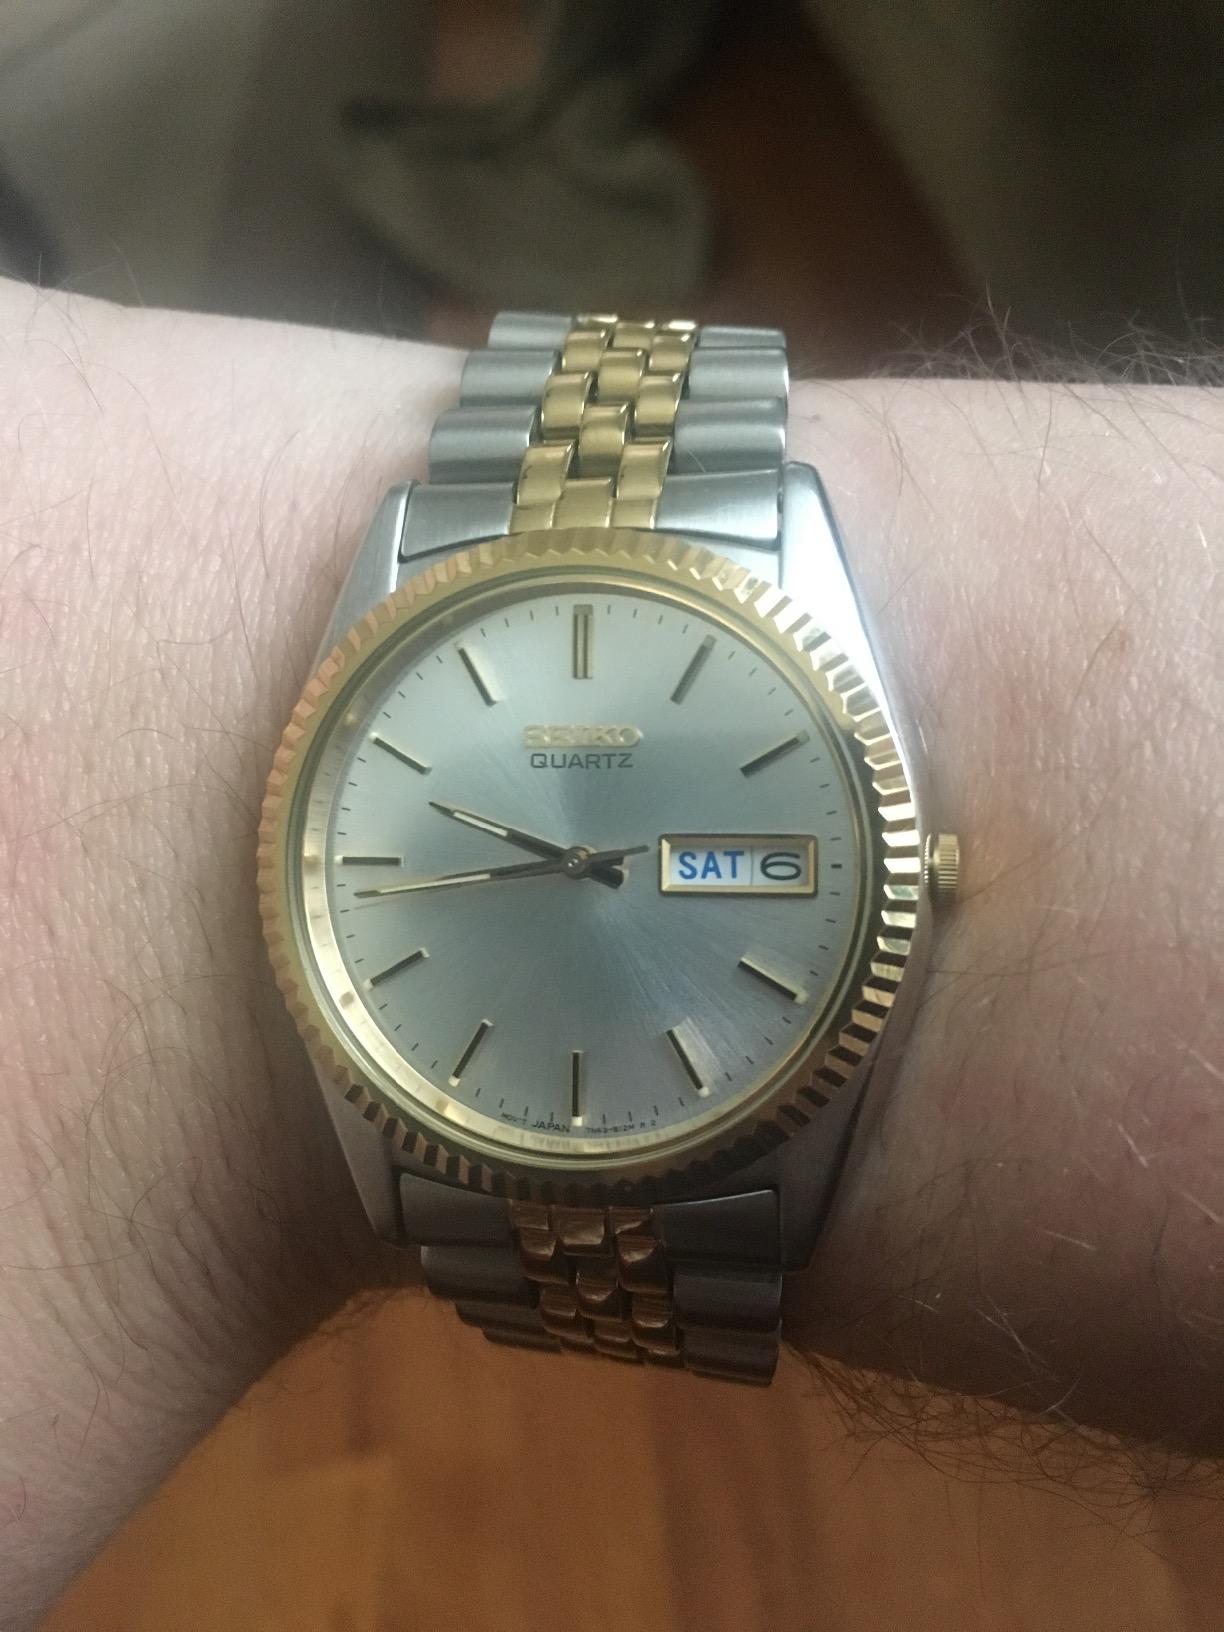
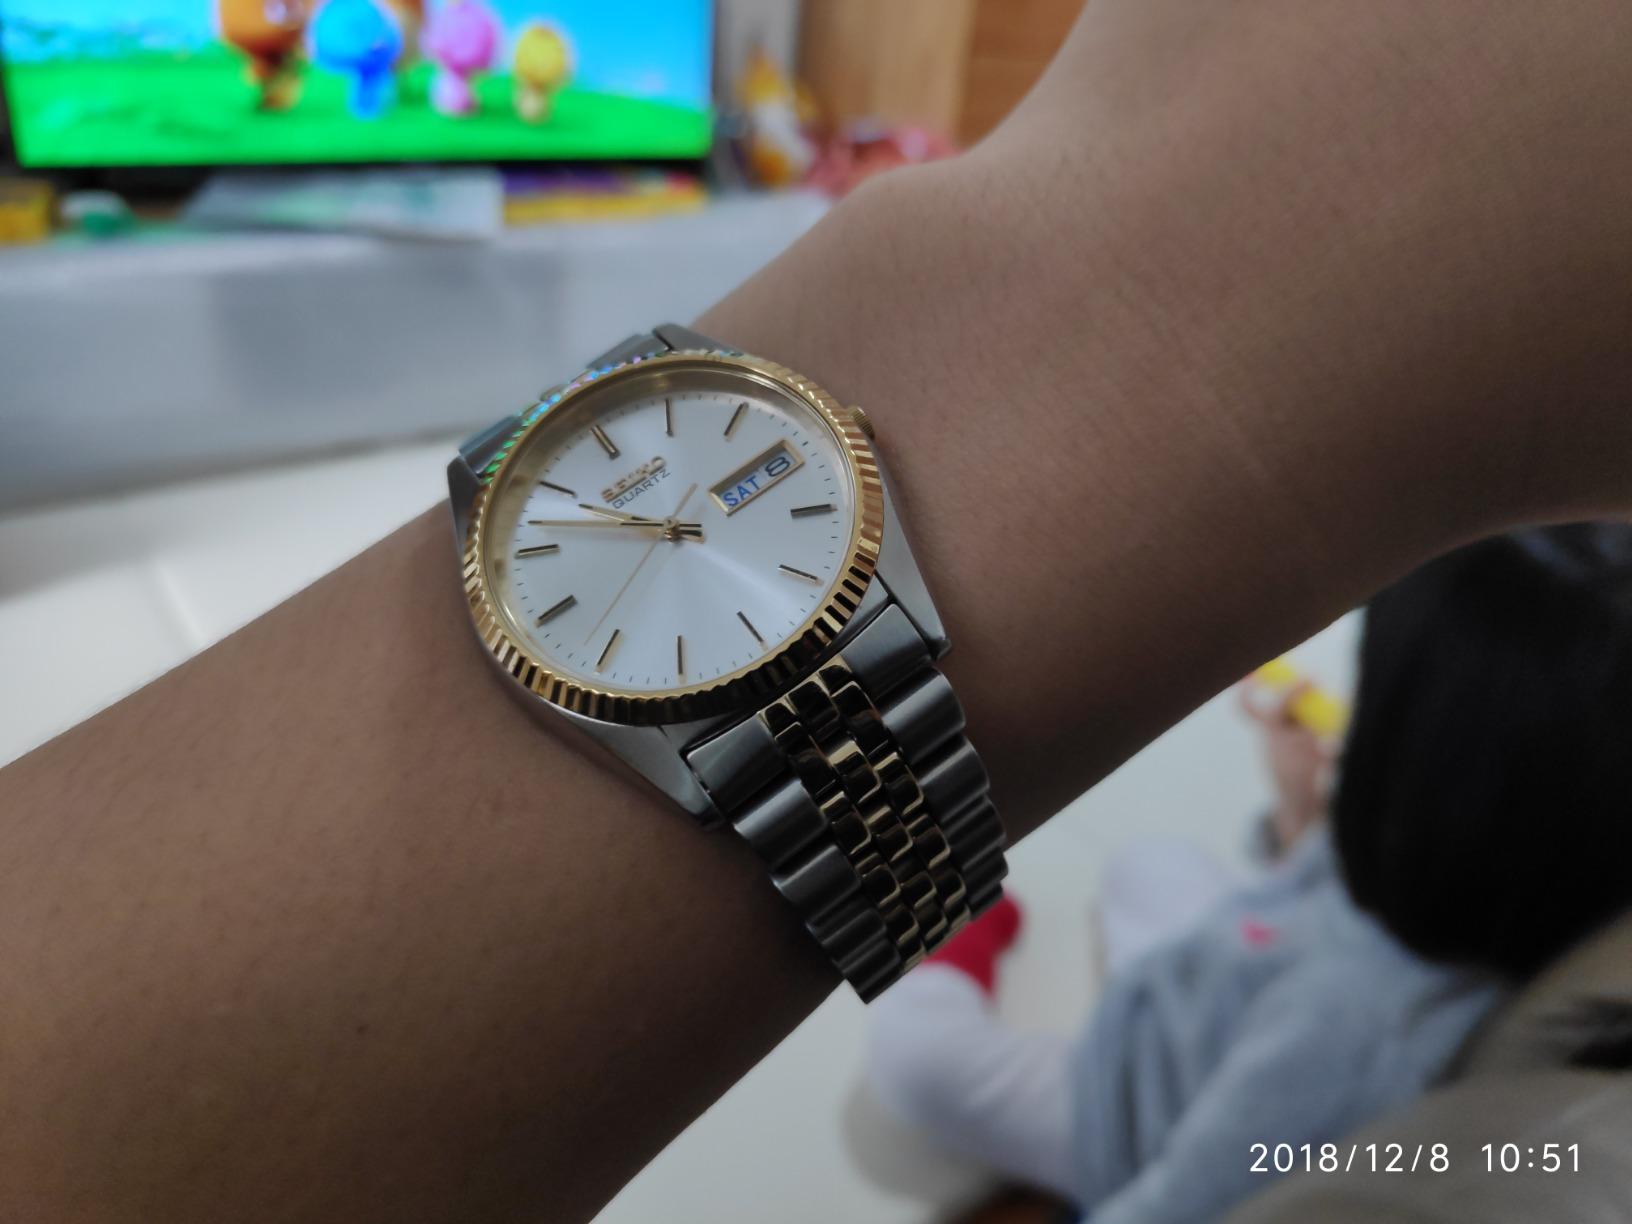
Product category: accessories_watch
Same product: yes